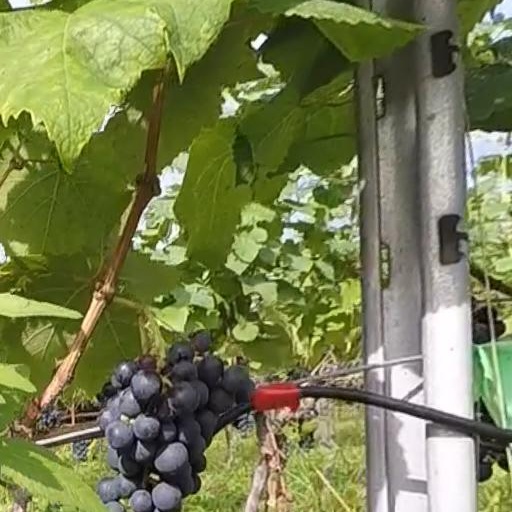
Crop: grape